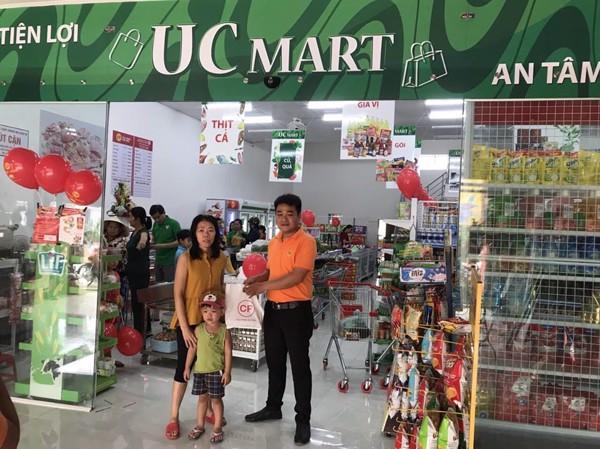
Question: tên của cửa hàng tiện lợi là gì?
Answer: tên của cửa hàng tiện lợi là uc mart